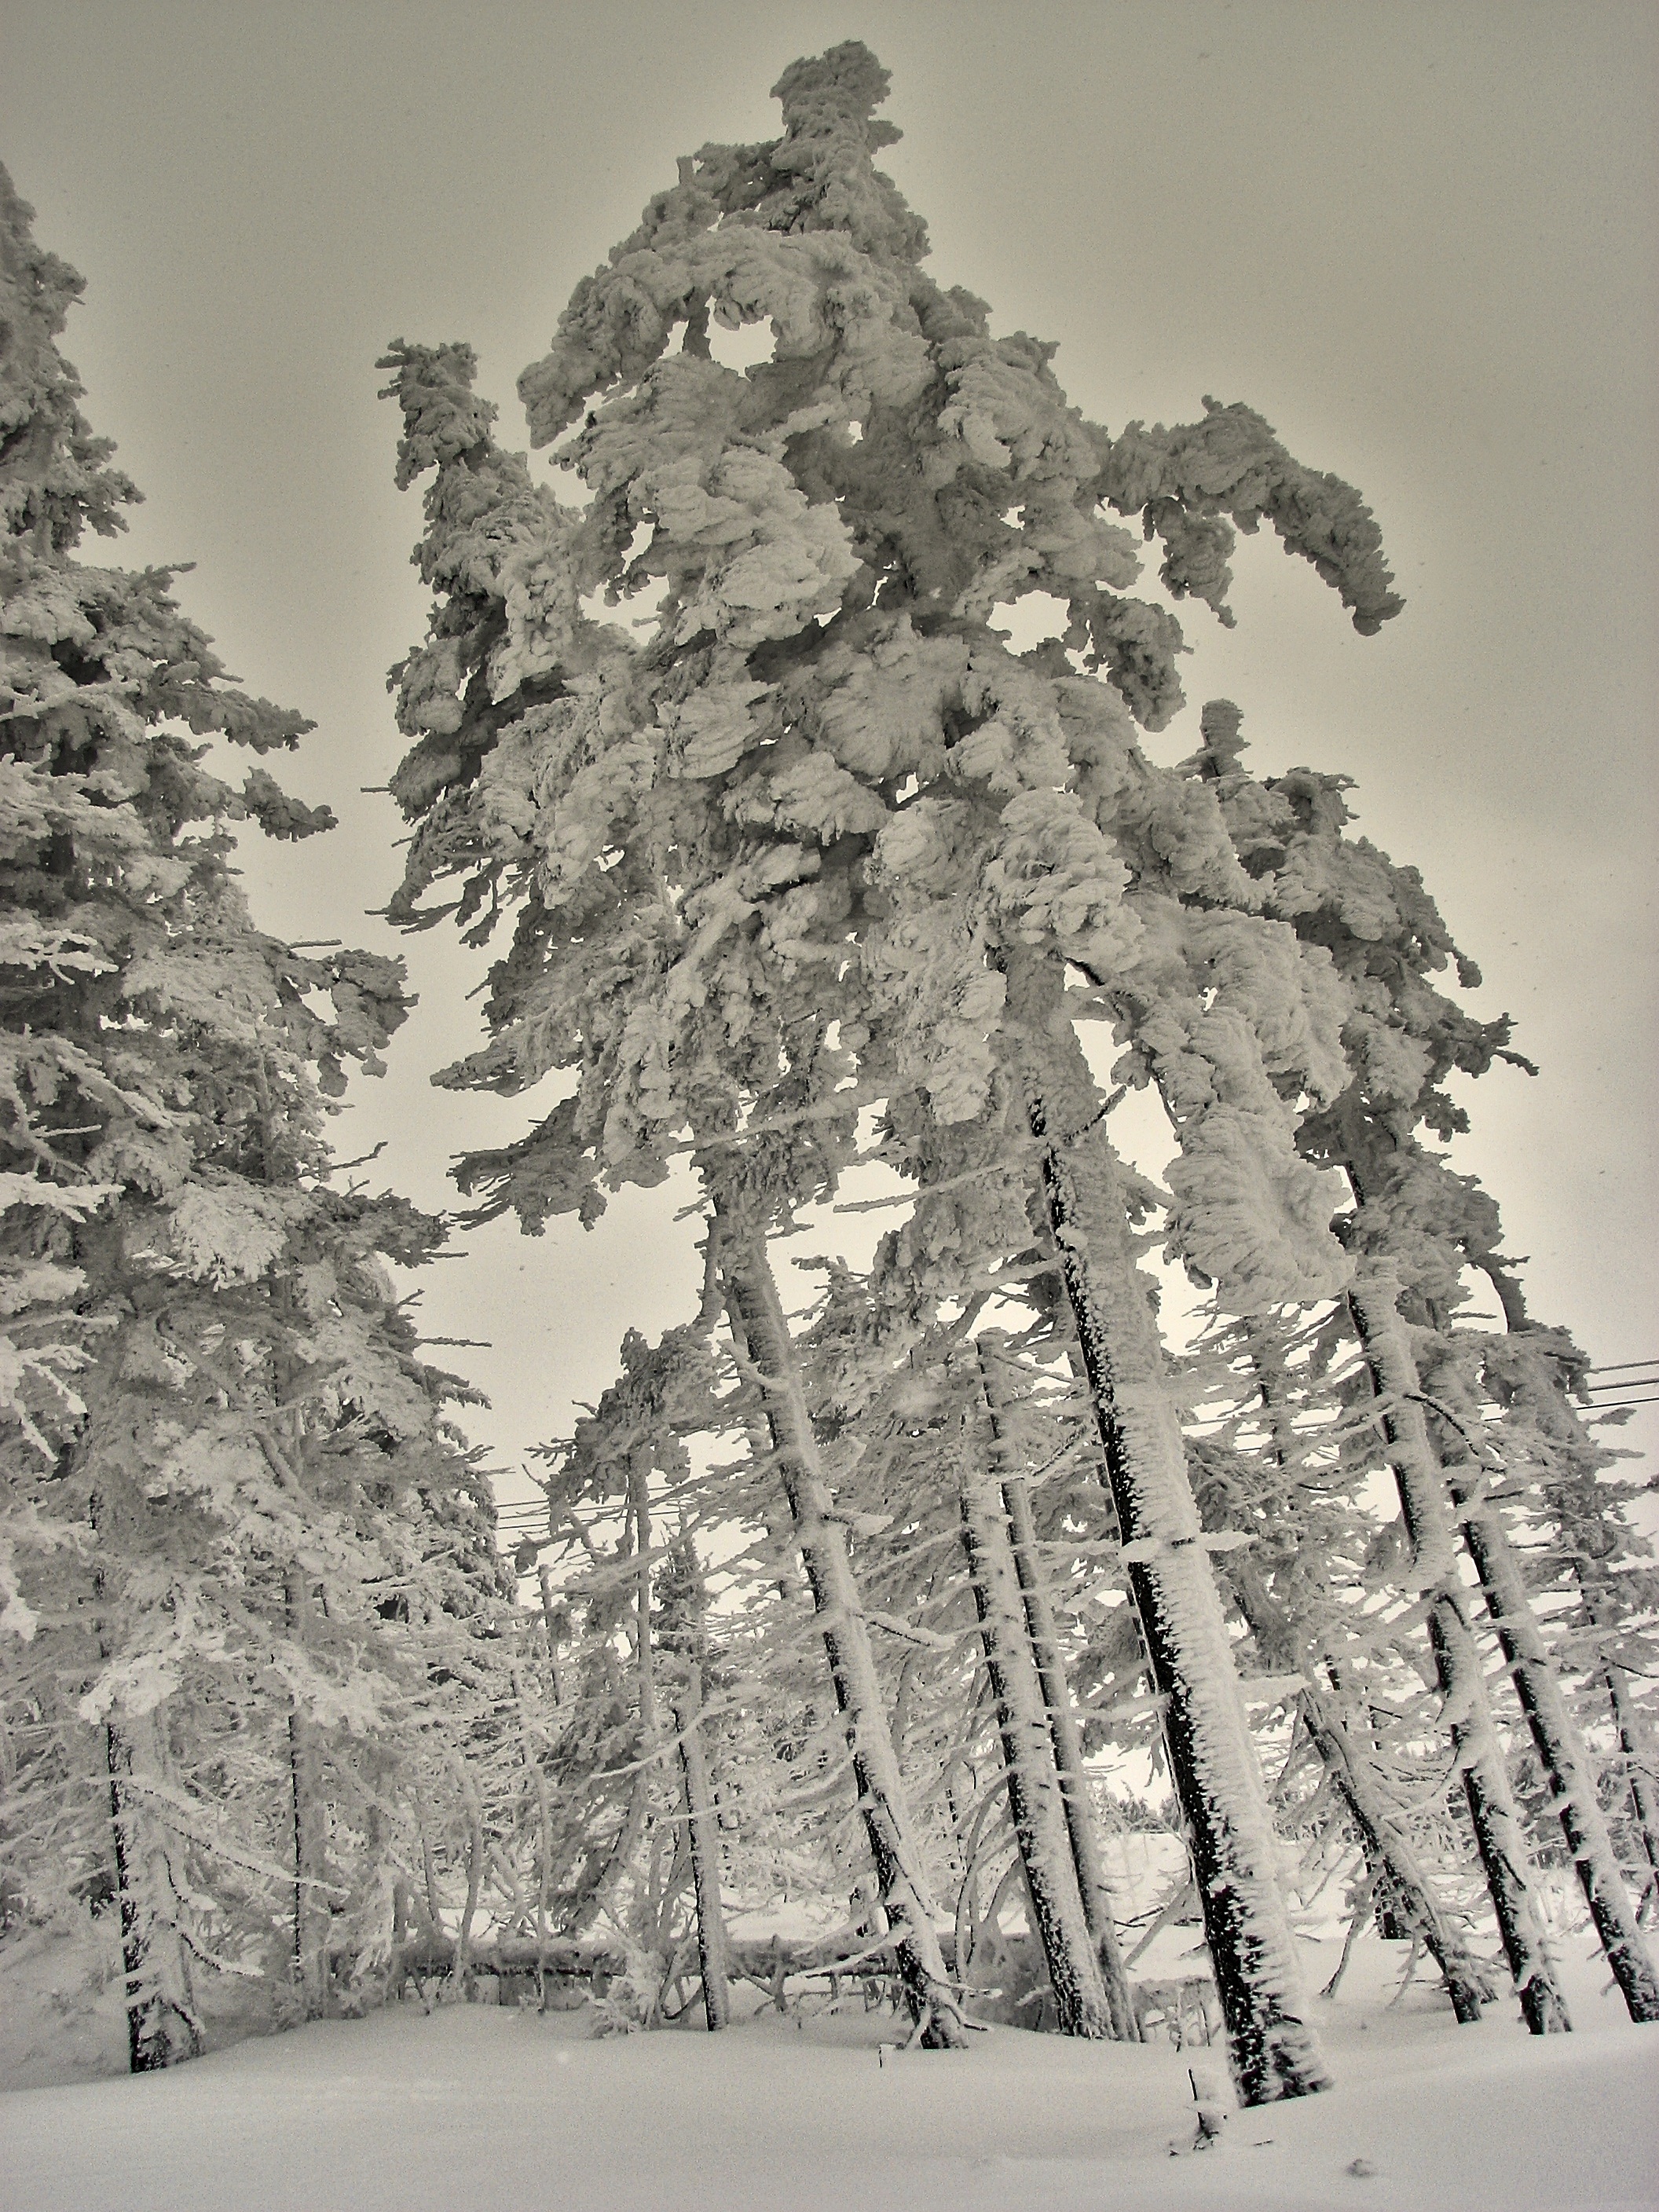
landscape, tree, nature, forest, branch, snow, cold, winter, black and white, plant, sky, white, frost, pine, ice, scenic, weather, monochrome, skiing, fir, season, trees, woods, spruce, mountains, blizzard, february, january, freezing, monochrome photography, atmospheric phenomenon, woody plant, winter storm